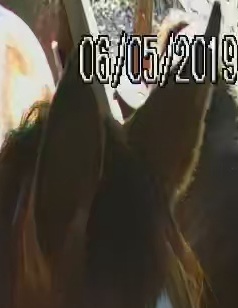
Face region: ears (position_of_ears)
Pain indicator: not_present